Waits Mansion

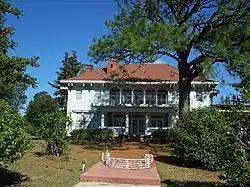

The Waits Mansion is an historic two-story Mediterranean Revival style house in Bonifay, Florida. The mansion was built by lumber company owner George Orkney Waits in the 1920s for his own use.